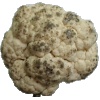
Label: cauliflower